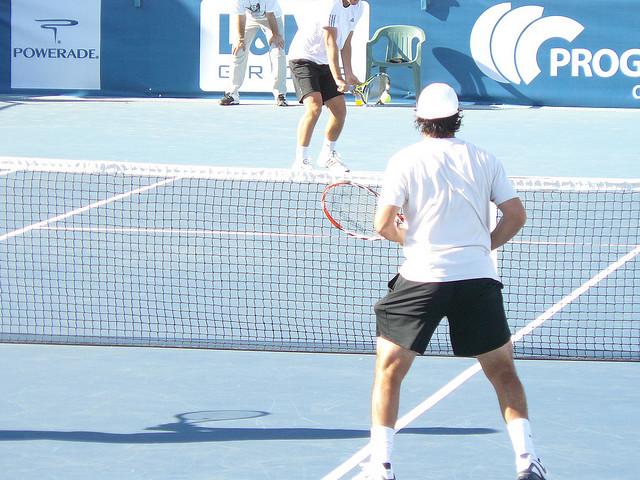
một người đàn ông đang theo dõi cú đánh quả bóng tennis của đối thủ